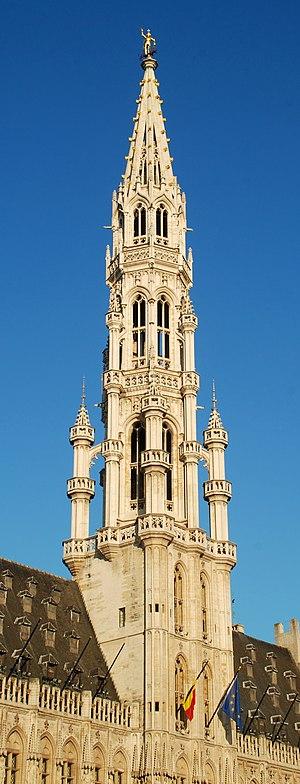
Belgique - Bruxelles - Hôtel de ville de Bruxelles
L'hôtel de ville de Bruxelles est un édifice de style gothique et classique situé sur la Grand-Place de Bruxelles en Belgique, au sud de la place. Il fait face à la Maison du Roi.